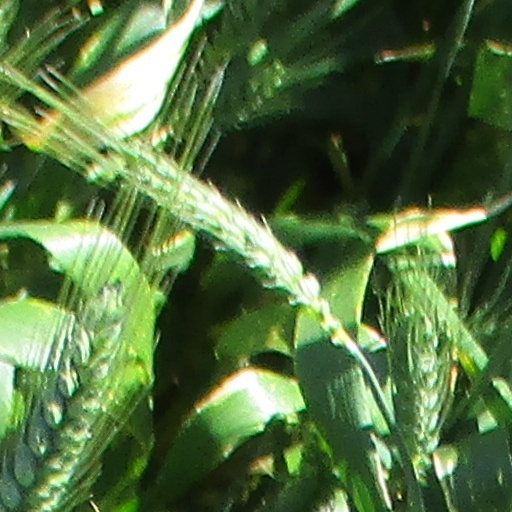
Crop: wheat